Laurenz Meyer

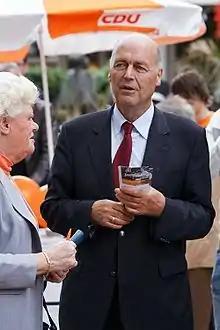
Meyer in 2009

Laurenz Meyer (born 15 February 1948) is a German politician of the Christian Democratic Union or CDU. From 2000 to 2004, he was general secretary of the CDU.